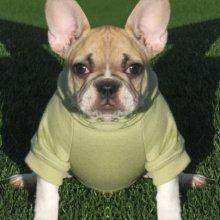
French_bulldog